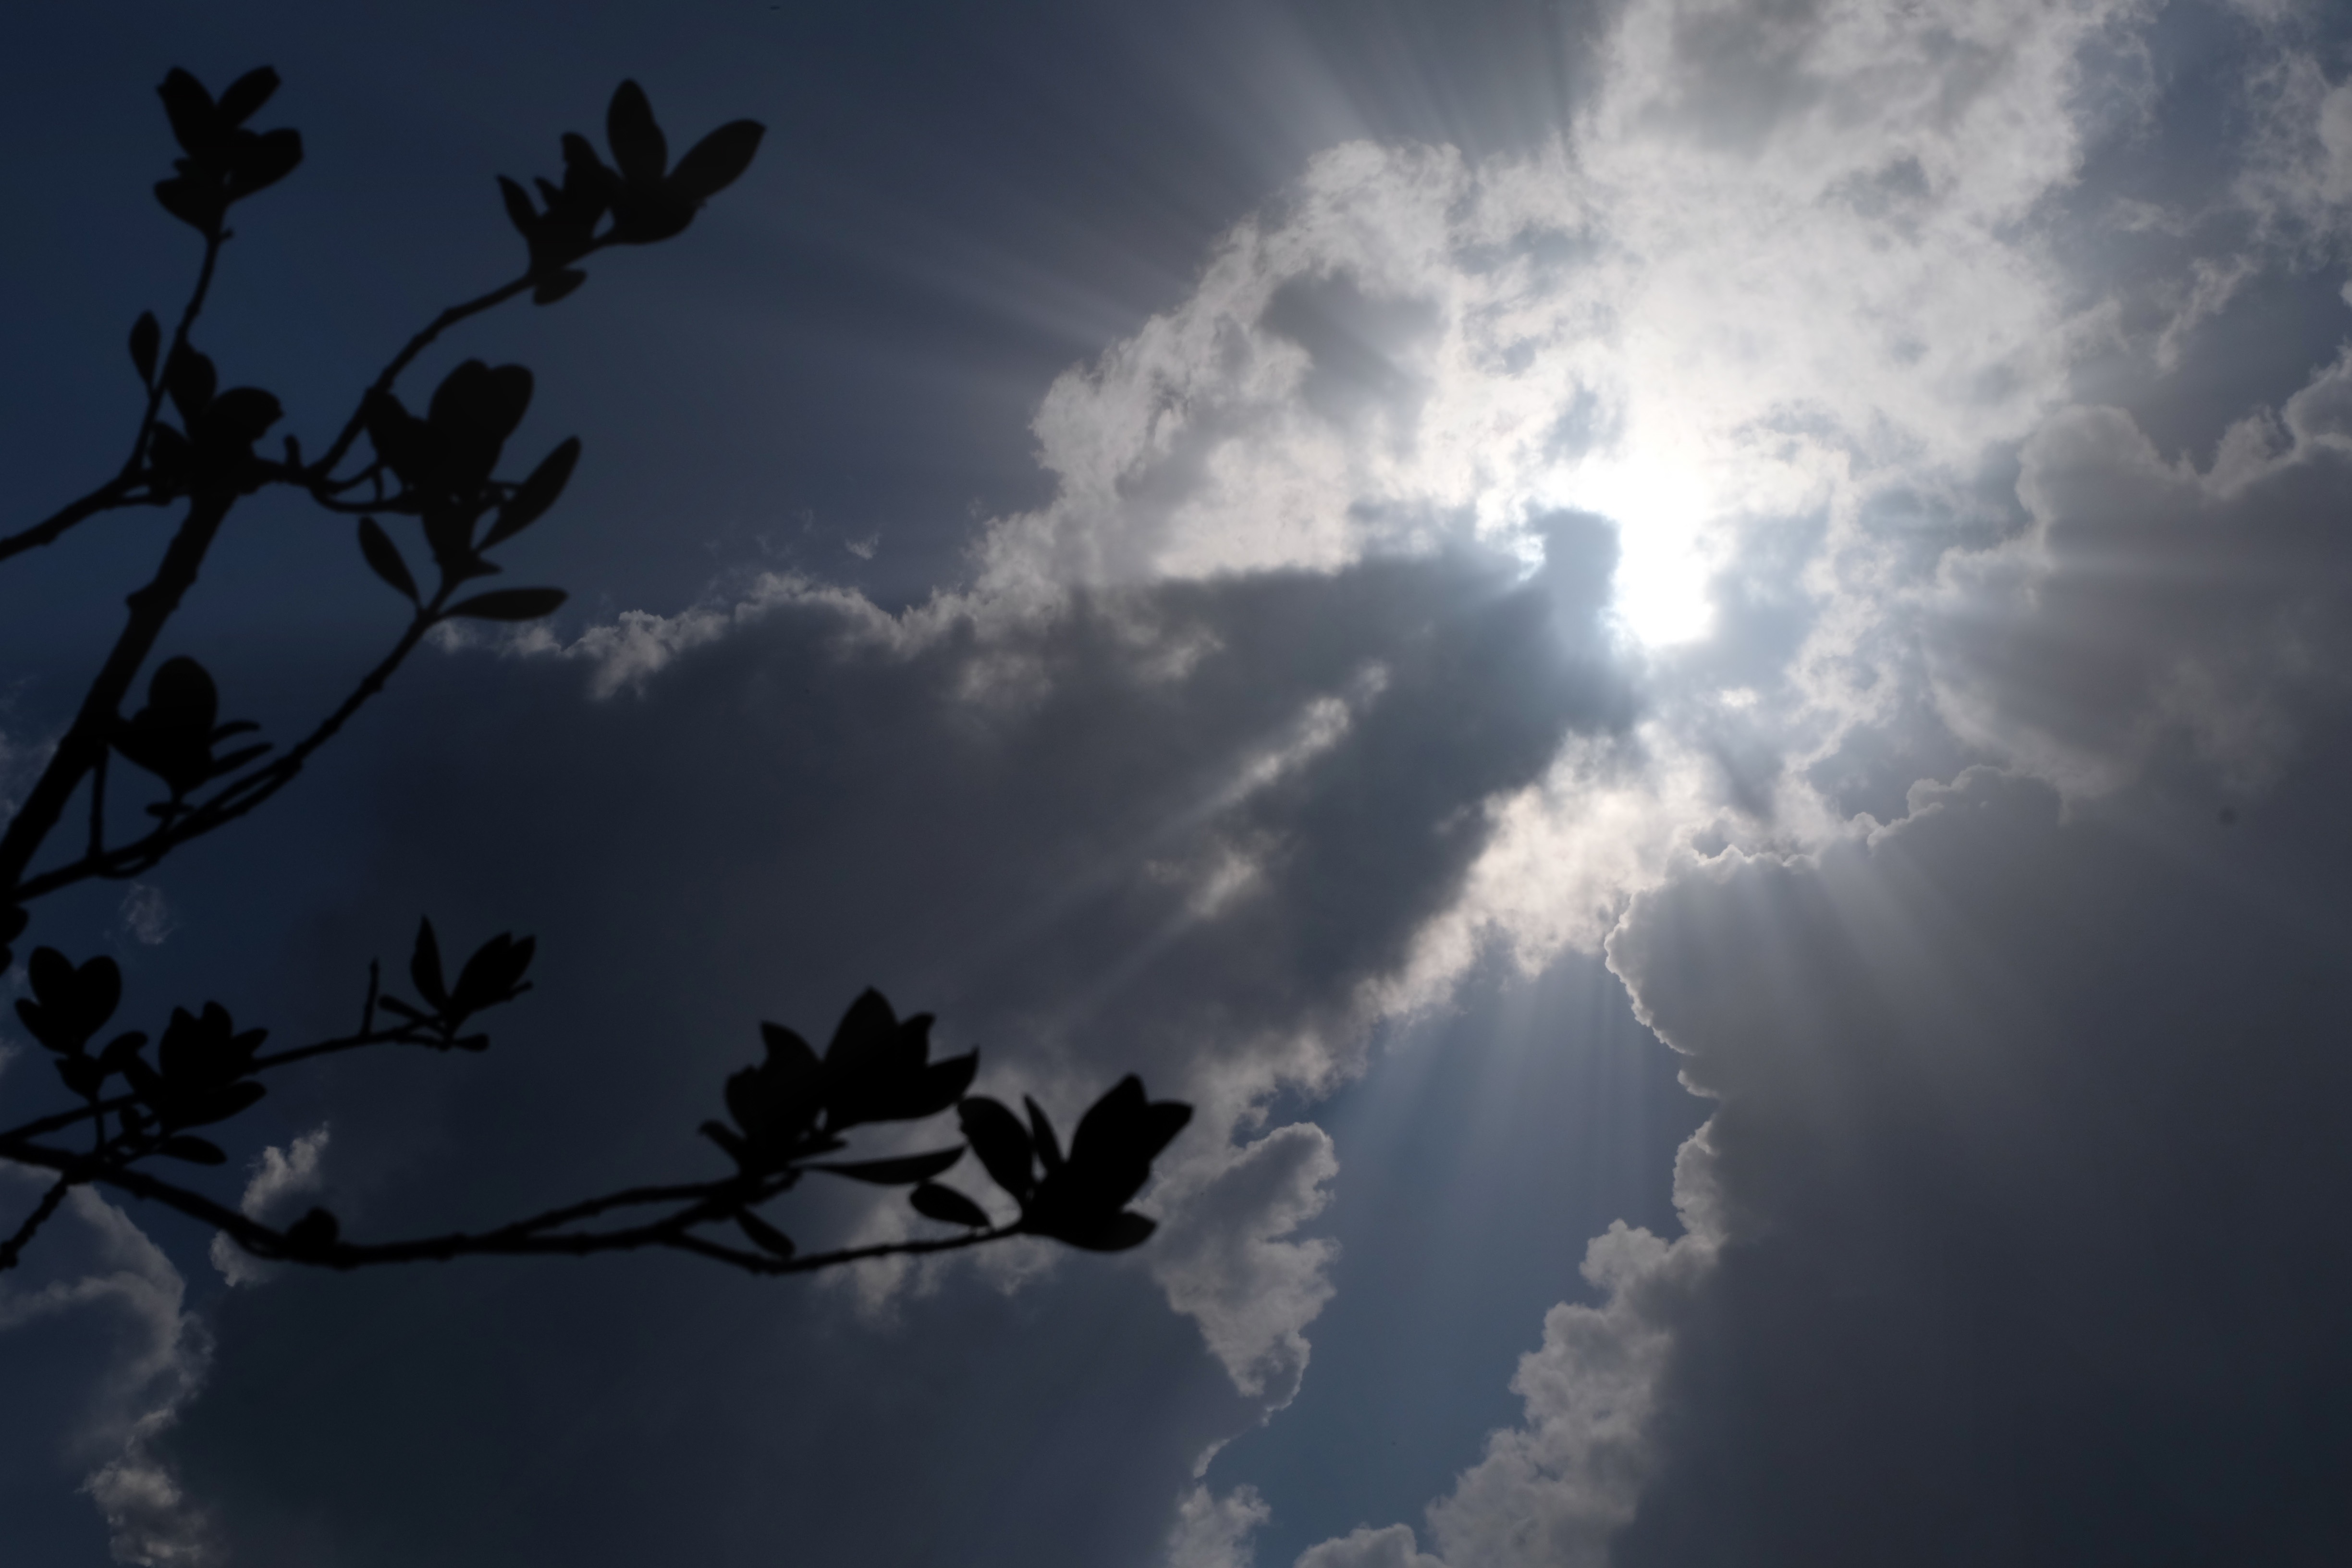
nature, branch, light, cloud, sky, sun, sunlight, morning, atmosphere, darkness, meteorological phenomenon, atmospheric phenomenon, atmosphere of earth